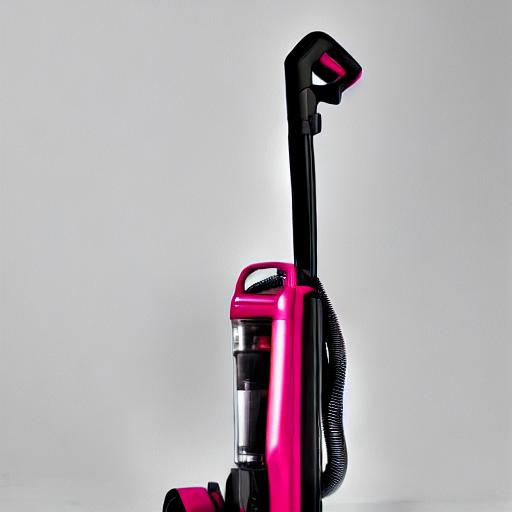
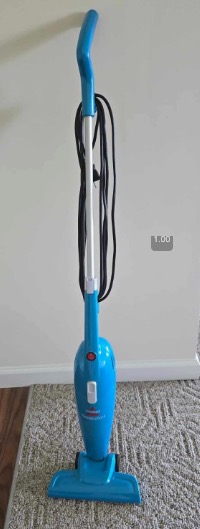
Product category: items_vacuum
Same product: no